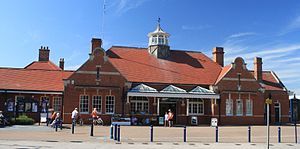
Felixstowe
Felixstowe er en by i Suffolk Coastal distriktet, Suffolk, England, med et indbyggertal på 23.634. Byen ligger 110.9 km fra London.